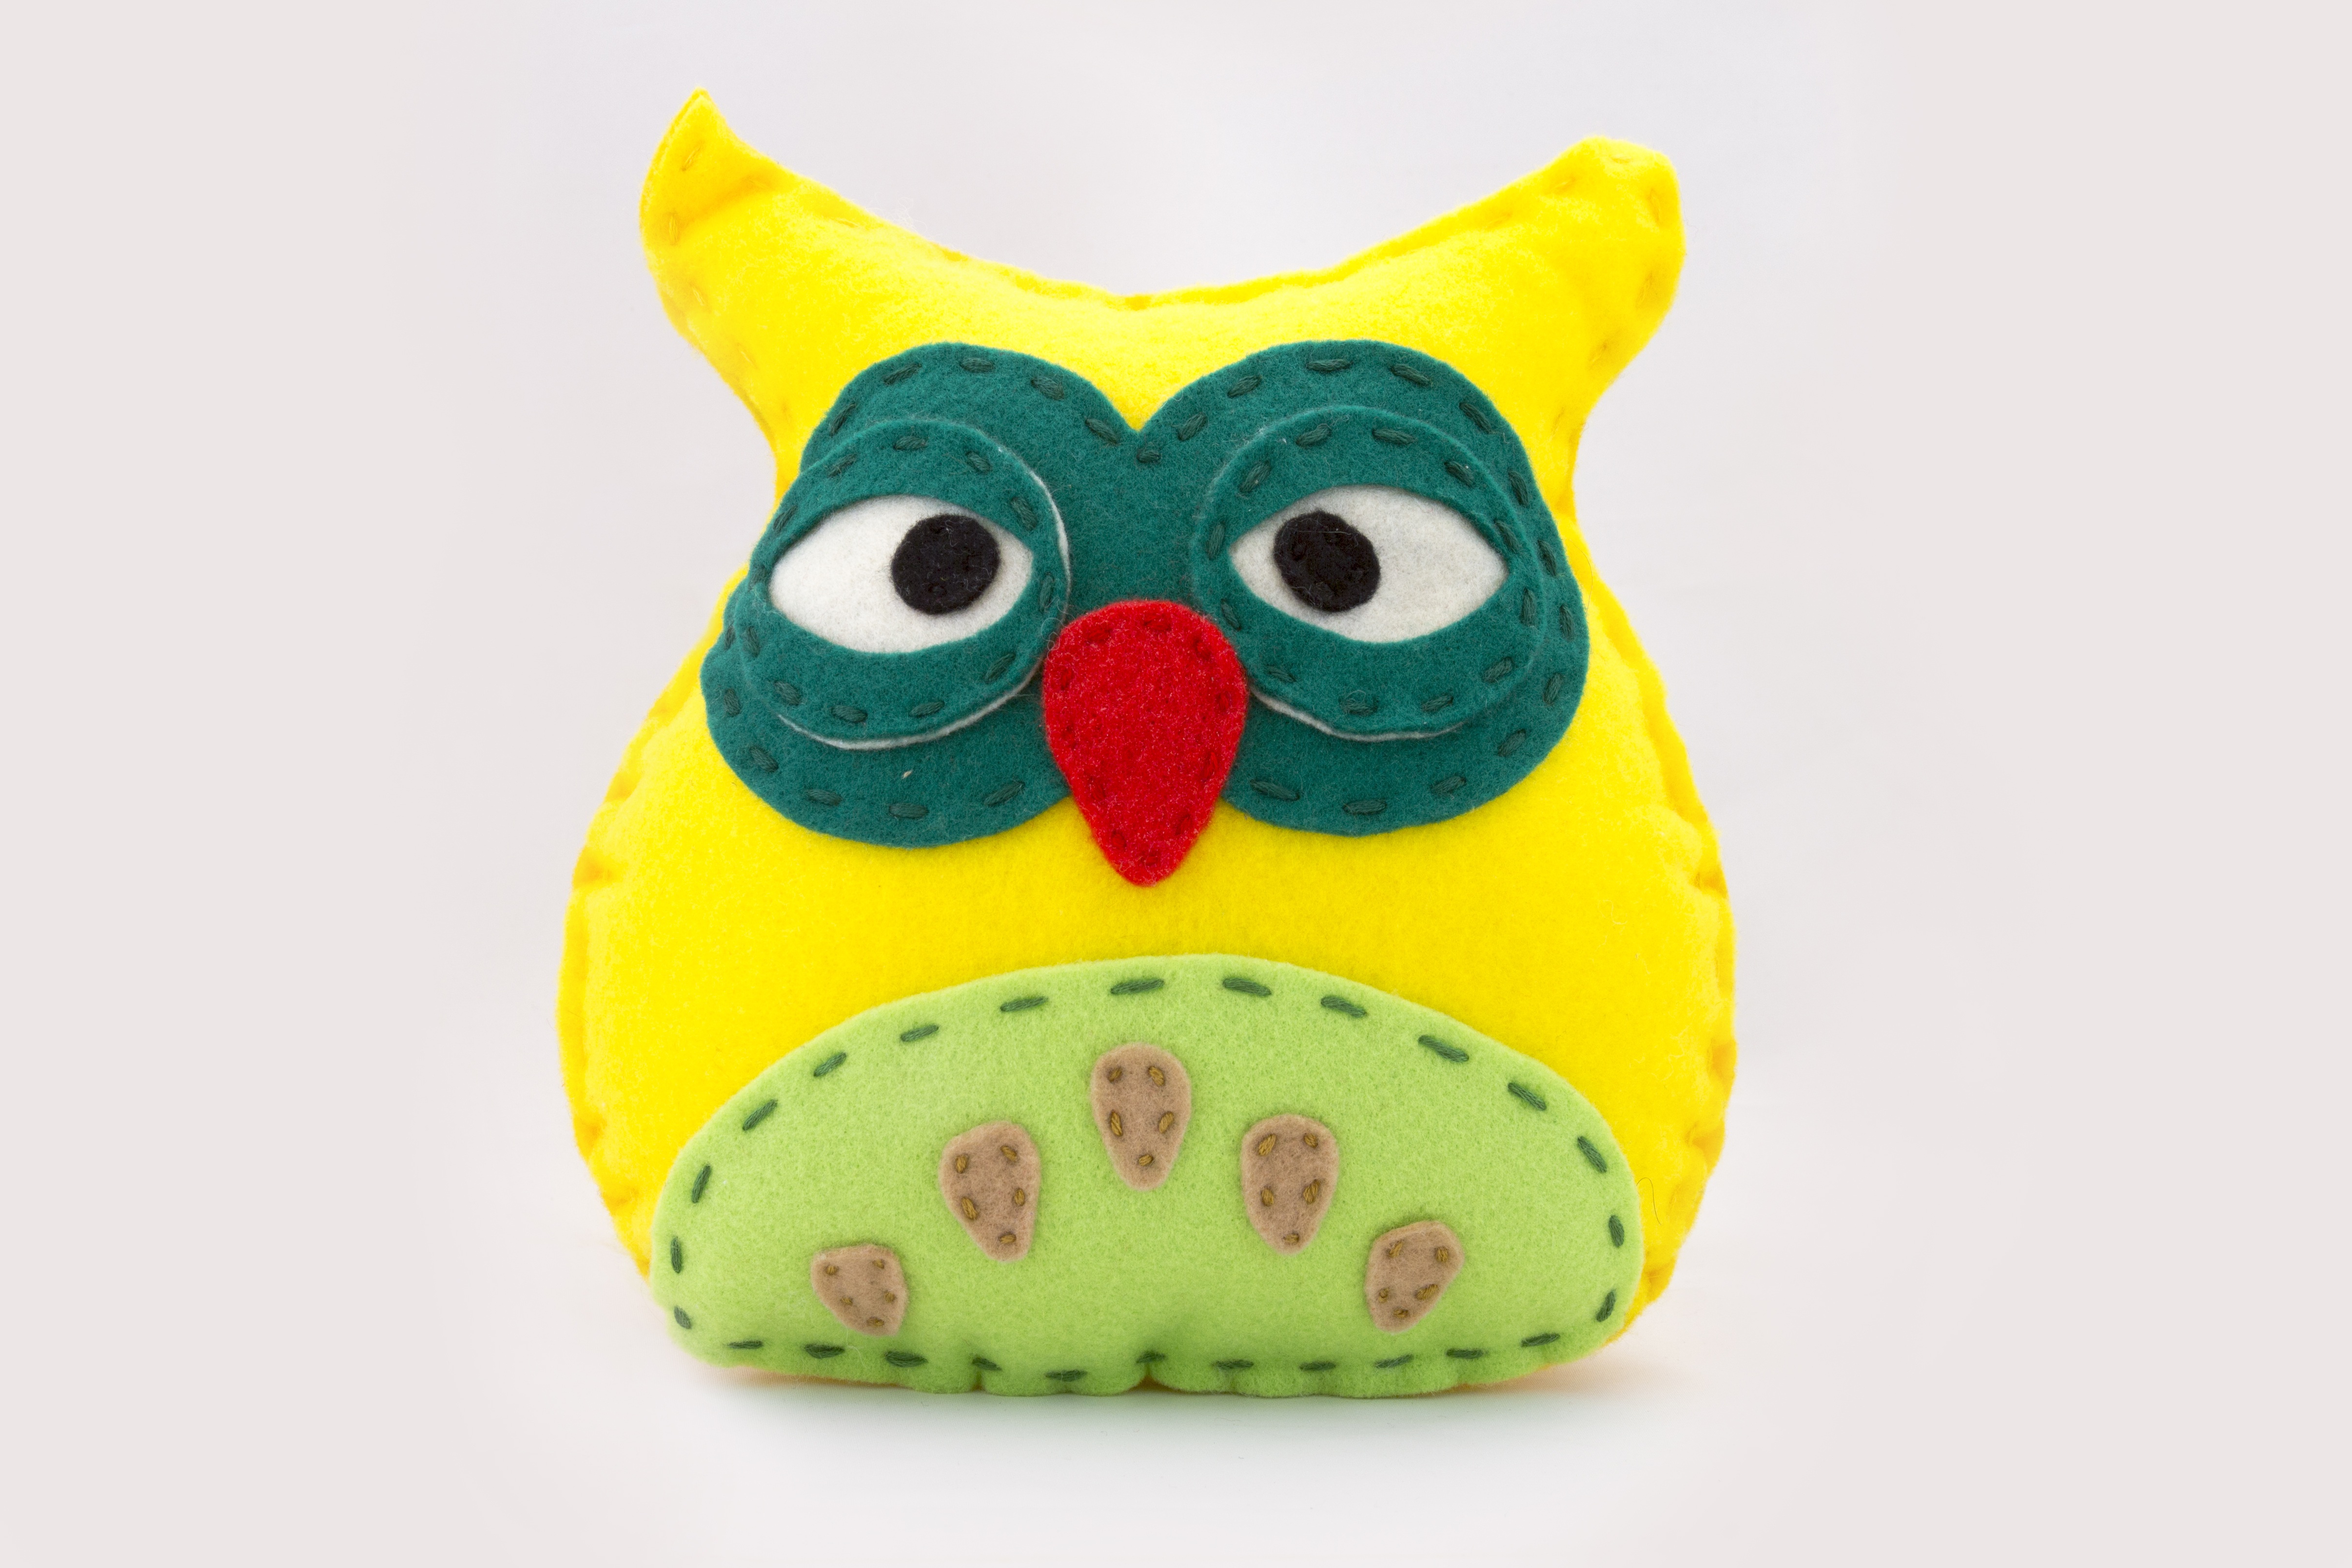
bird, green, yellow, pillow, toy, owl, material, bird of prey, textile, plush, felt, the mascot, sowa, stuffed toy, coin purse